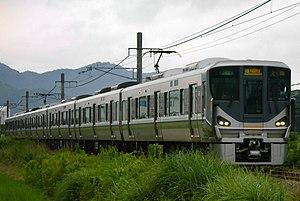
La ligne Fukuchiyama est une ligne ferroviaire japonaise exploitée par la West Japan Railway Company reliant la gare d'Amagasaki à la gare de Fukuchiyama. Elle traverse les préfectures de Hyōgo et de Kyoto. Entre la gare d'Amagasaki et de Sasayamaguchi, la ligne Fukuchiyama porte le surnom de ligne JR Takarazuka.
La ligne JR Takarazuka est une ligne de train japonaise exploitée par la West Japan Railway Company reliant Osaka à Tamba-Sasayama. Elle correspond à la section de la ligne Tōkaidō entre les gares d'Osaka et d'Amagasaki et à la section de la ligne Fukuchiyama entre les gares d'Amagasaki et de Sasayamaguchi dans la ville de Tamba-Sasayama.